Across the Great Divide (film)

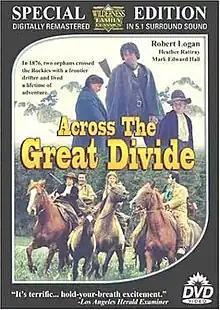
Theatrical poster

Across the Great Divide is a 1976 American Western film directed by Stewart Raffill and starring Robert Logan, Heather Rattray, and George Buck Flower. The film was shot on location in Utah and Canada.